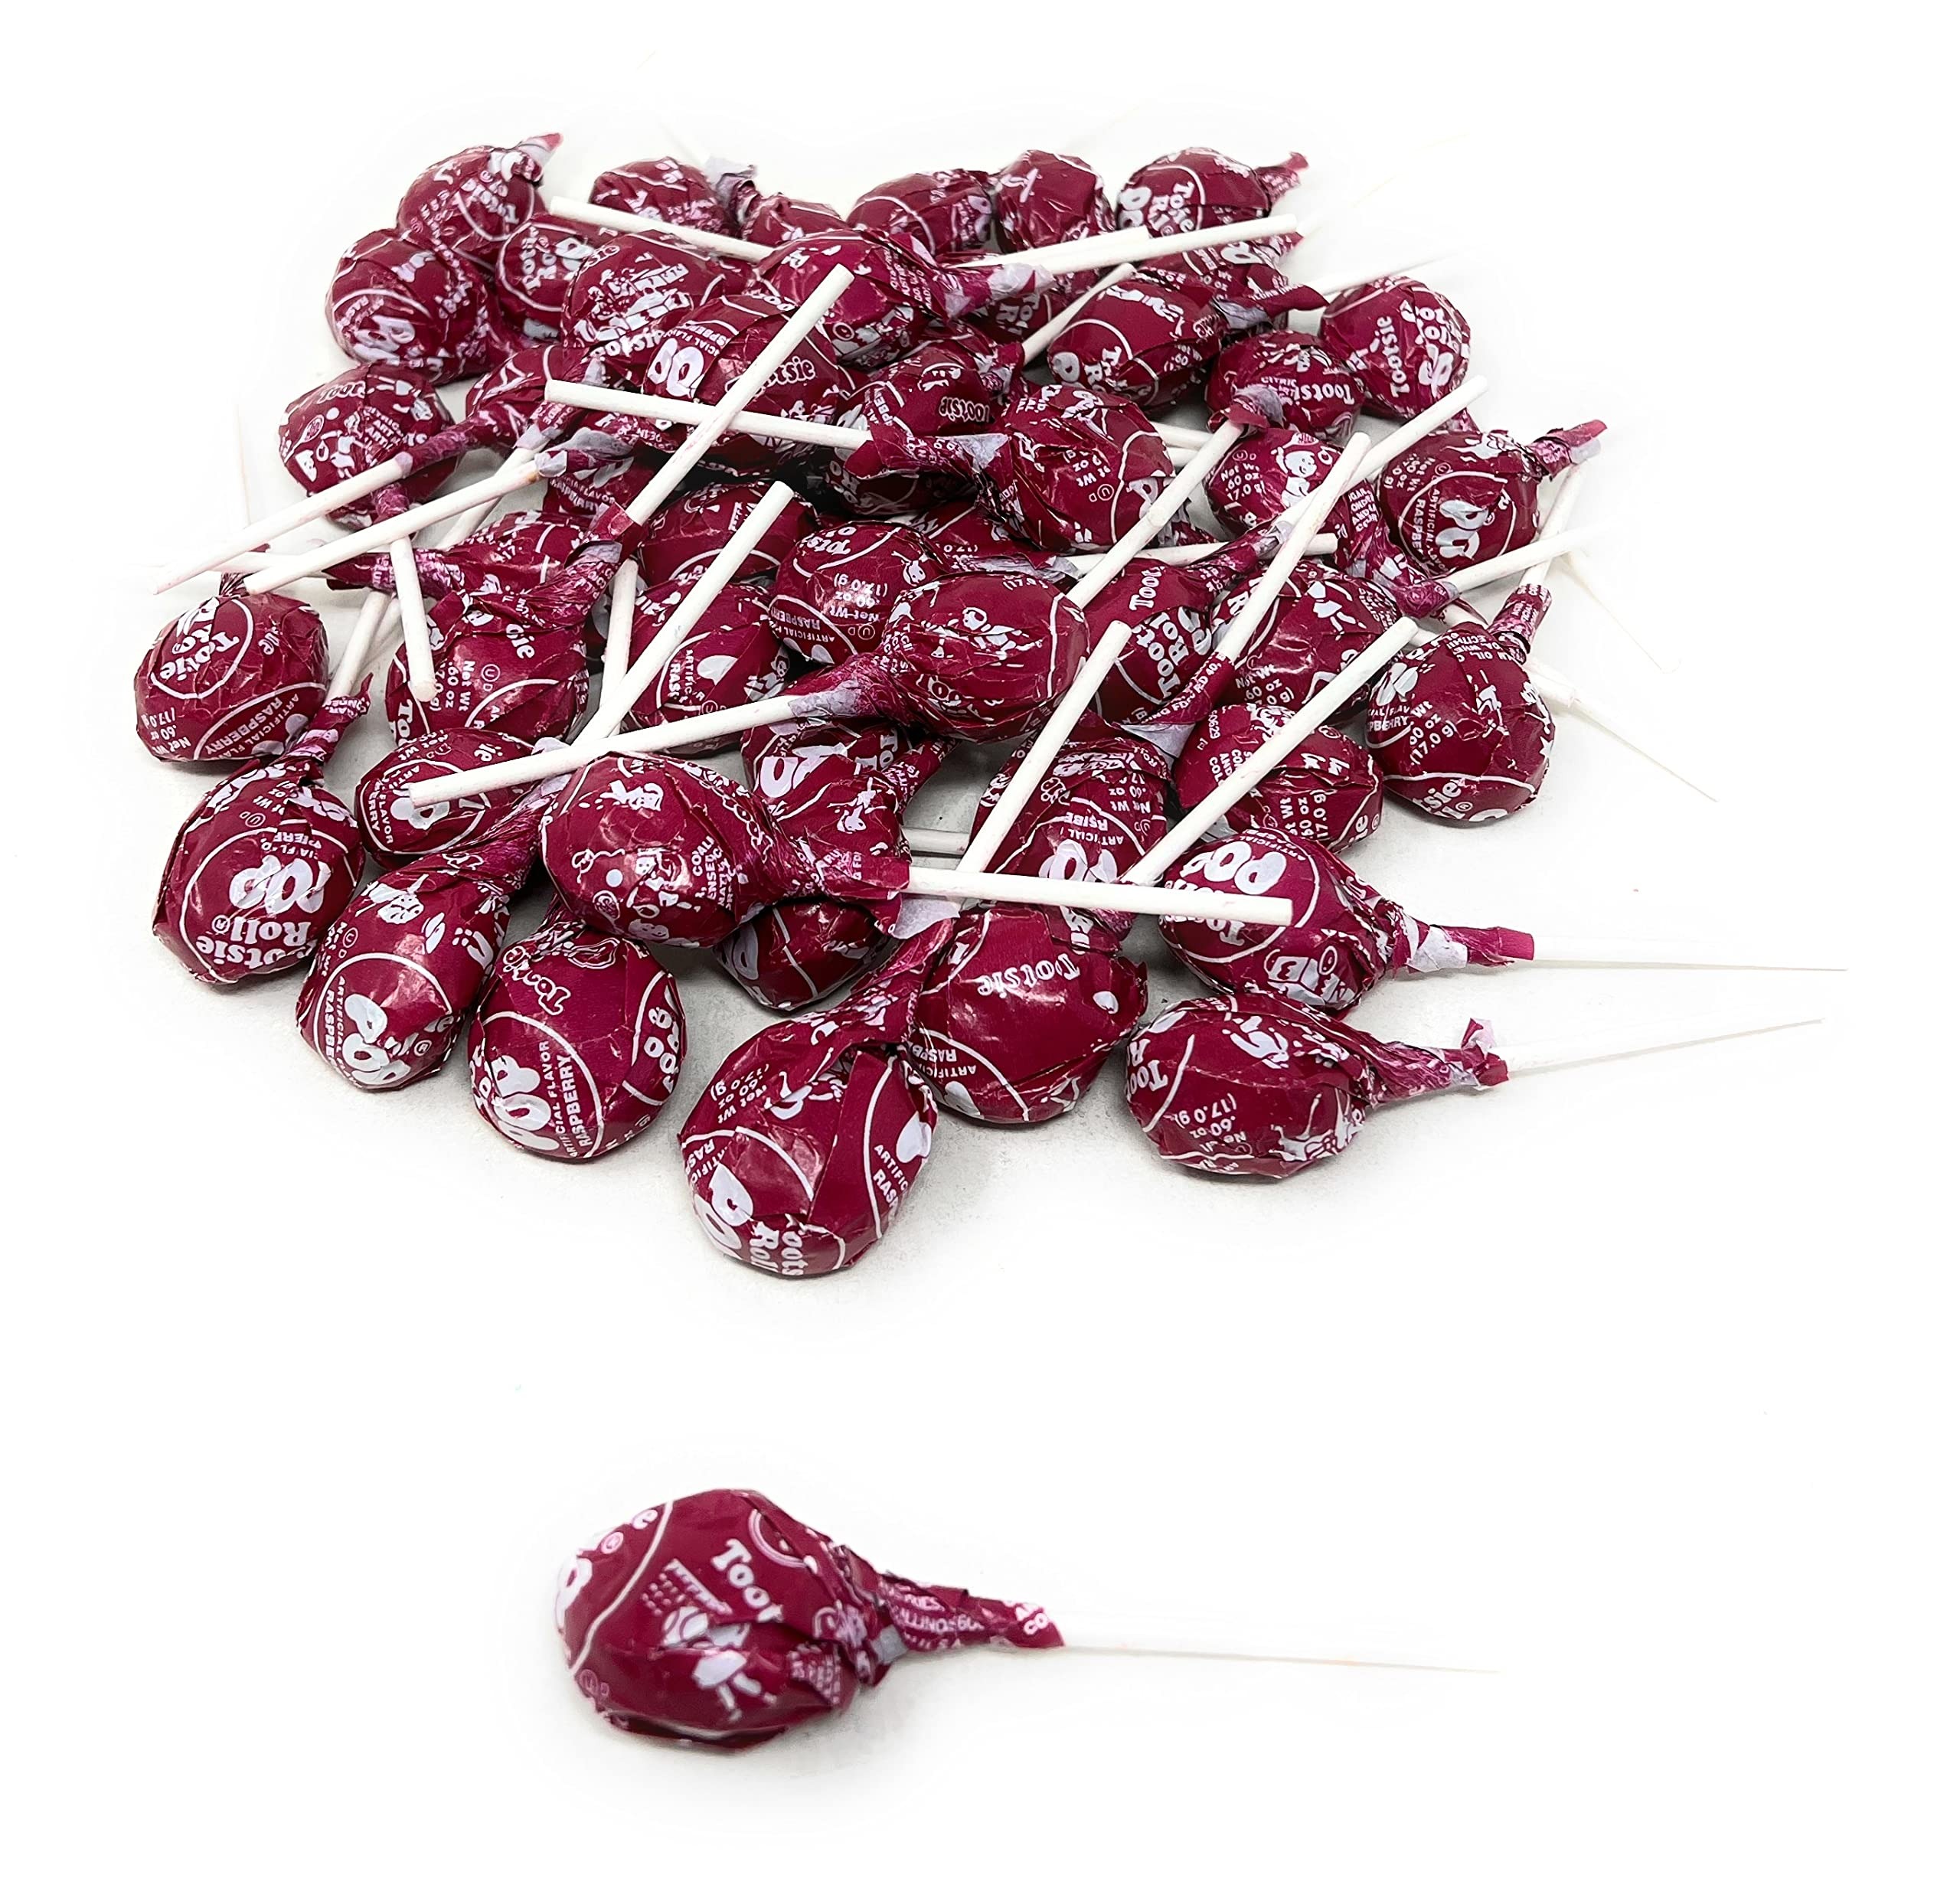
Item Name: Red Raspberry Tootsie Pops Bulk Candy 50+ Count Lollipops Suckers Variety Value Pack Aprox. 2.25 lbs (36 Oz)
Bullet Point 1: 2.25 Pounds Mixed Bundle Pack Of Red Raspberry Tootsie Pop Hard Candy For Fresh Fruit Candy Lovers
Bullet Point 2: Good Piñata Filler Stocking Stuffer Goodie Bags Halloween Trick Or Treating Easter Egg Hunt Parties
Bullet Point 3: Share With Friends And Family Christmas Birthday Events As Party Goody Favors Parade Theme Buffet
Bullet Point 4: Perfect For Any Event New Years Birthdays Office Workplace Vending Machine Refill Pep Rallys Parades
Bullet Point 5: Take It To Your School Give Them To Your Students For Snacks Kids In College Children And Adults
Product Description: Indulge in the sweet and tangy flavor of Red Raspberry with Tootsie Pops! This bulk value pack includes over 50 individually wrapped lollipops, each featuring a delicious raspberry-flavored hard candy shell surrounding a chewy Tootsie Roll center. With approximately 2.25 lbs (36 oz) of candy, it's perfect for sharing at parties, events, or keeping on hand for whenever you crave a sweet treat. Whether you're stocking up for a candy jar, filling party favor bags, or simply enjoying a fun, flavorful snack, this generous pack of Red Raspberry Tootsie Pops is sure to satisfy. Enjoy the classic combination of fruity and chewy in every pop!
Value: 36.0
Unit: Ounce

Price: 18.95